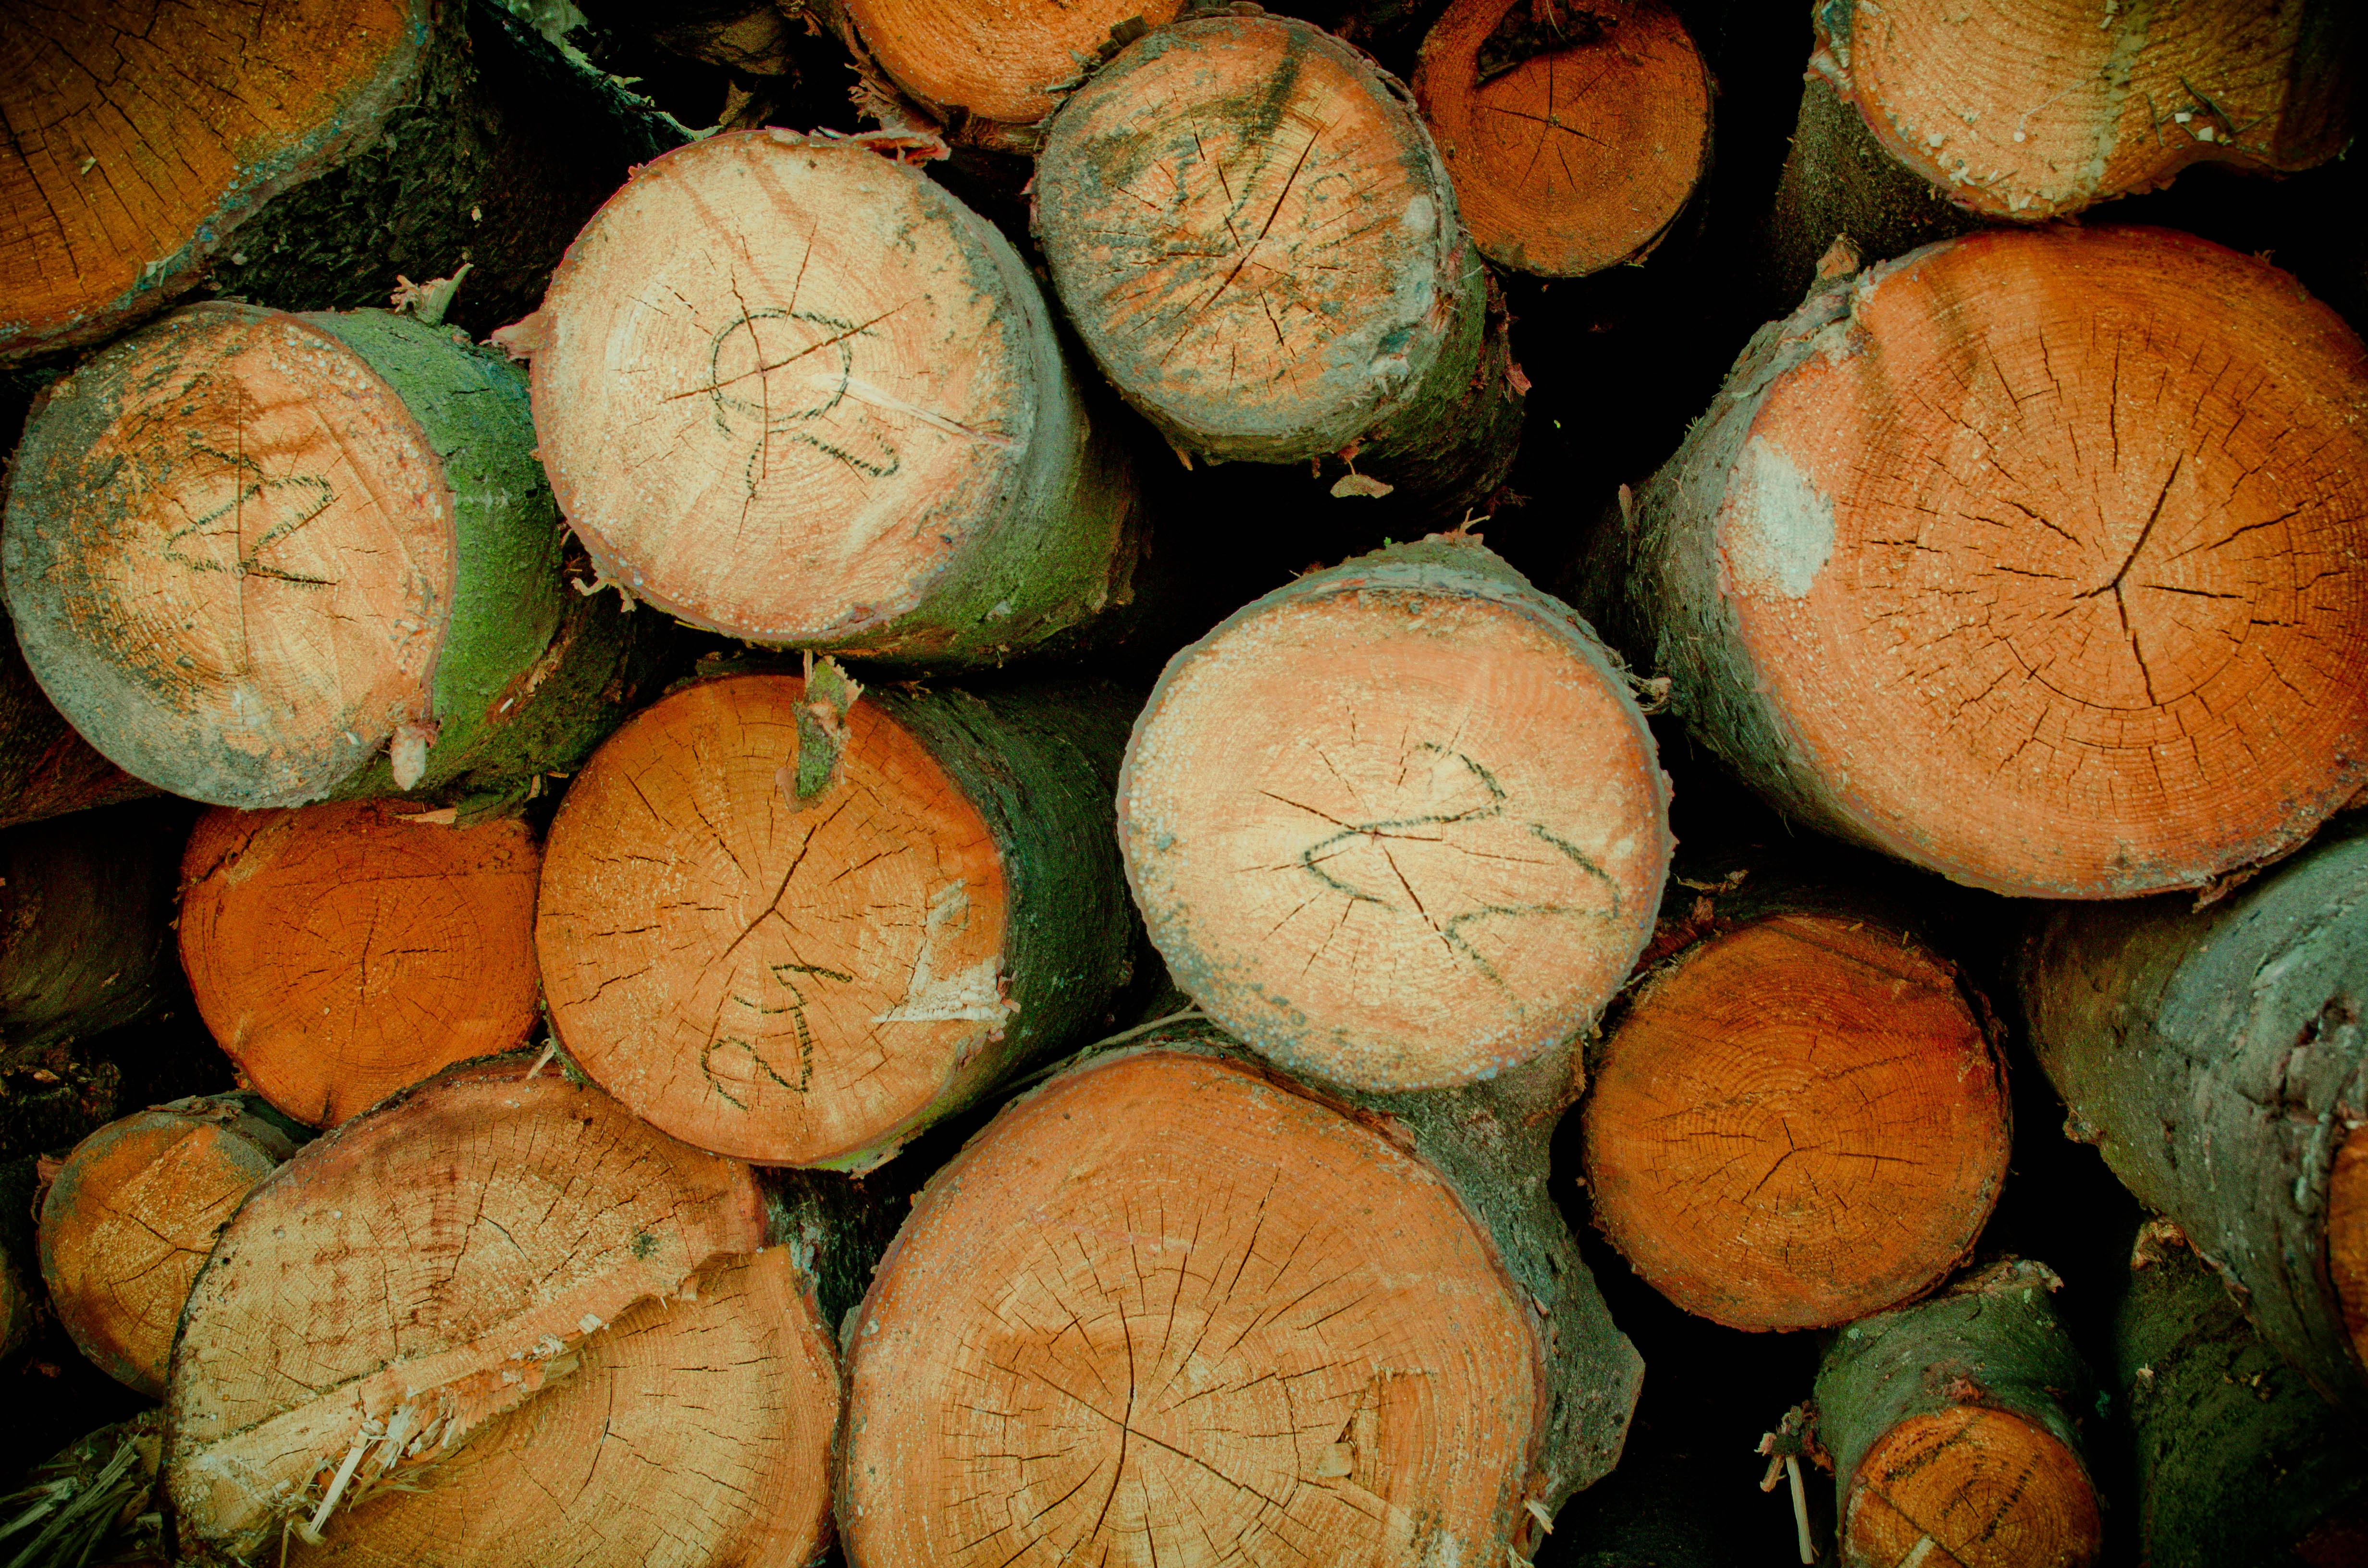
tree, nature, wood, leaf, flower, pine, food, produce, autumn, lumber, axe, gourd, wood floor, coconut, parquet, floorboard, chips, chip, macro photography, pine forest, splint, pine wood, wood texture, saw cut, sawdust, wood floors, medicinal mushroom, the slivers, industrial wood, wooden furniture, unfinished furniture, solid wood furniture, woodworking industry, industrial wood products, lumber skyrim, plain sawn